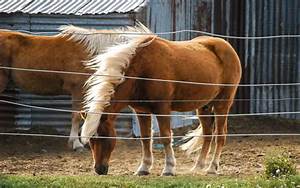
Label: cavallo